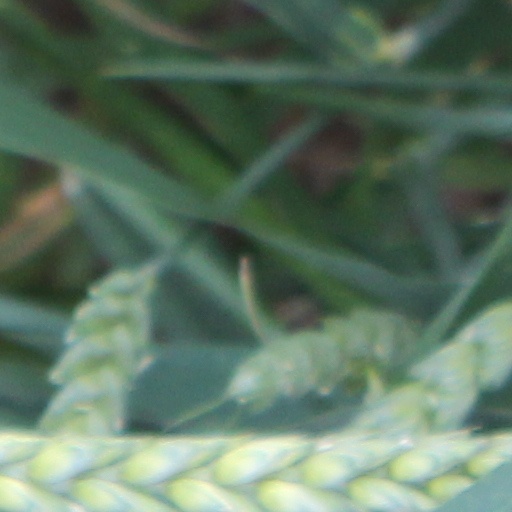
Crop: wheat